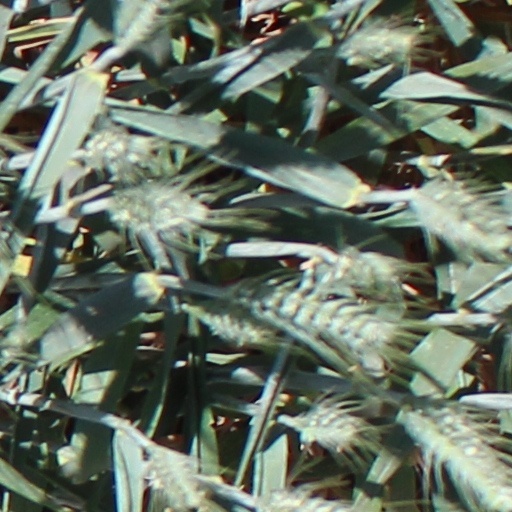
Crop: wheat